Chicago Theological Seminary

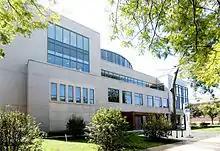
The Chicago Theological Seminary at its new location in Hyde Park, Chicago

Unintimidated by controversy, Chicago Theological Seminary has a record of setting trends in American faith life and leadership for more than a century.